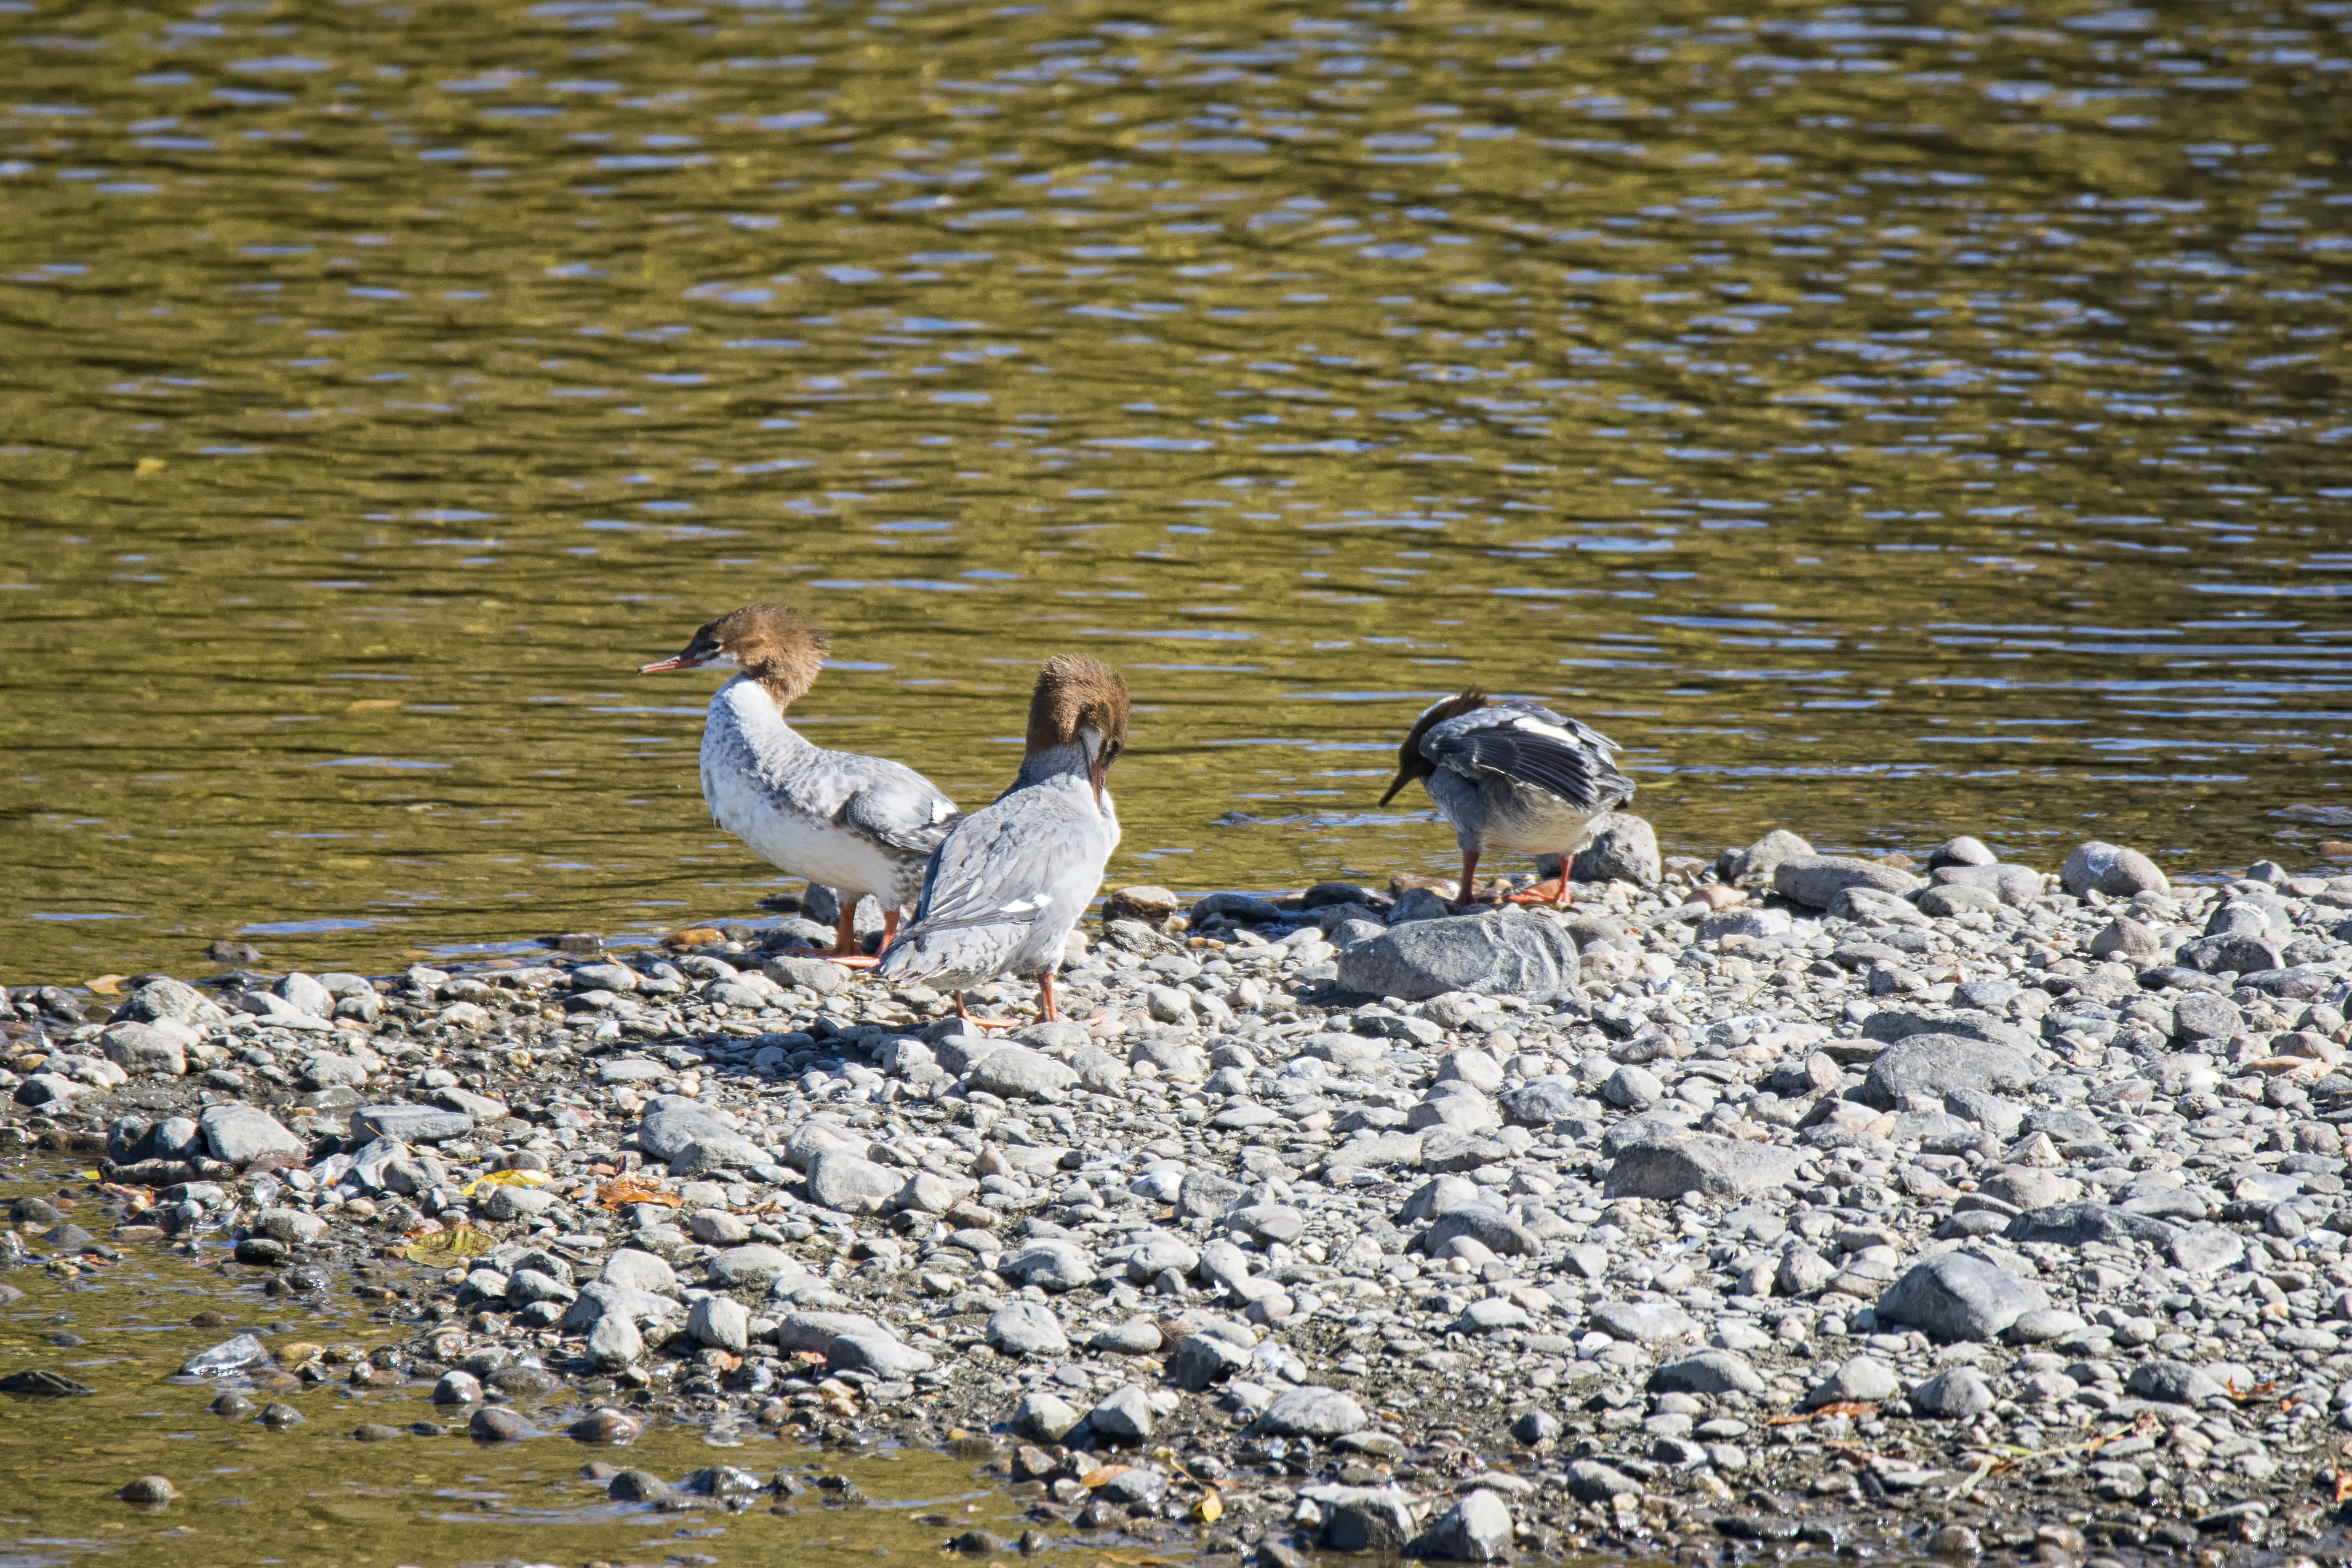
sea, bird, seabird, wildlife, fauna, grand, canada, common, quebec, water bird, merganser, sherbrooke, oiseau, harle